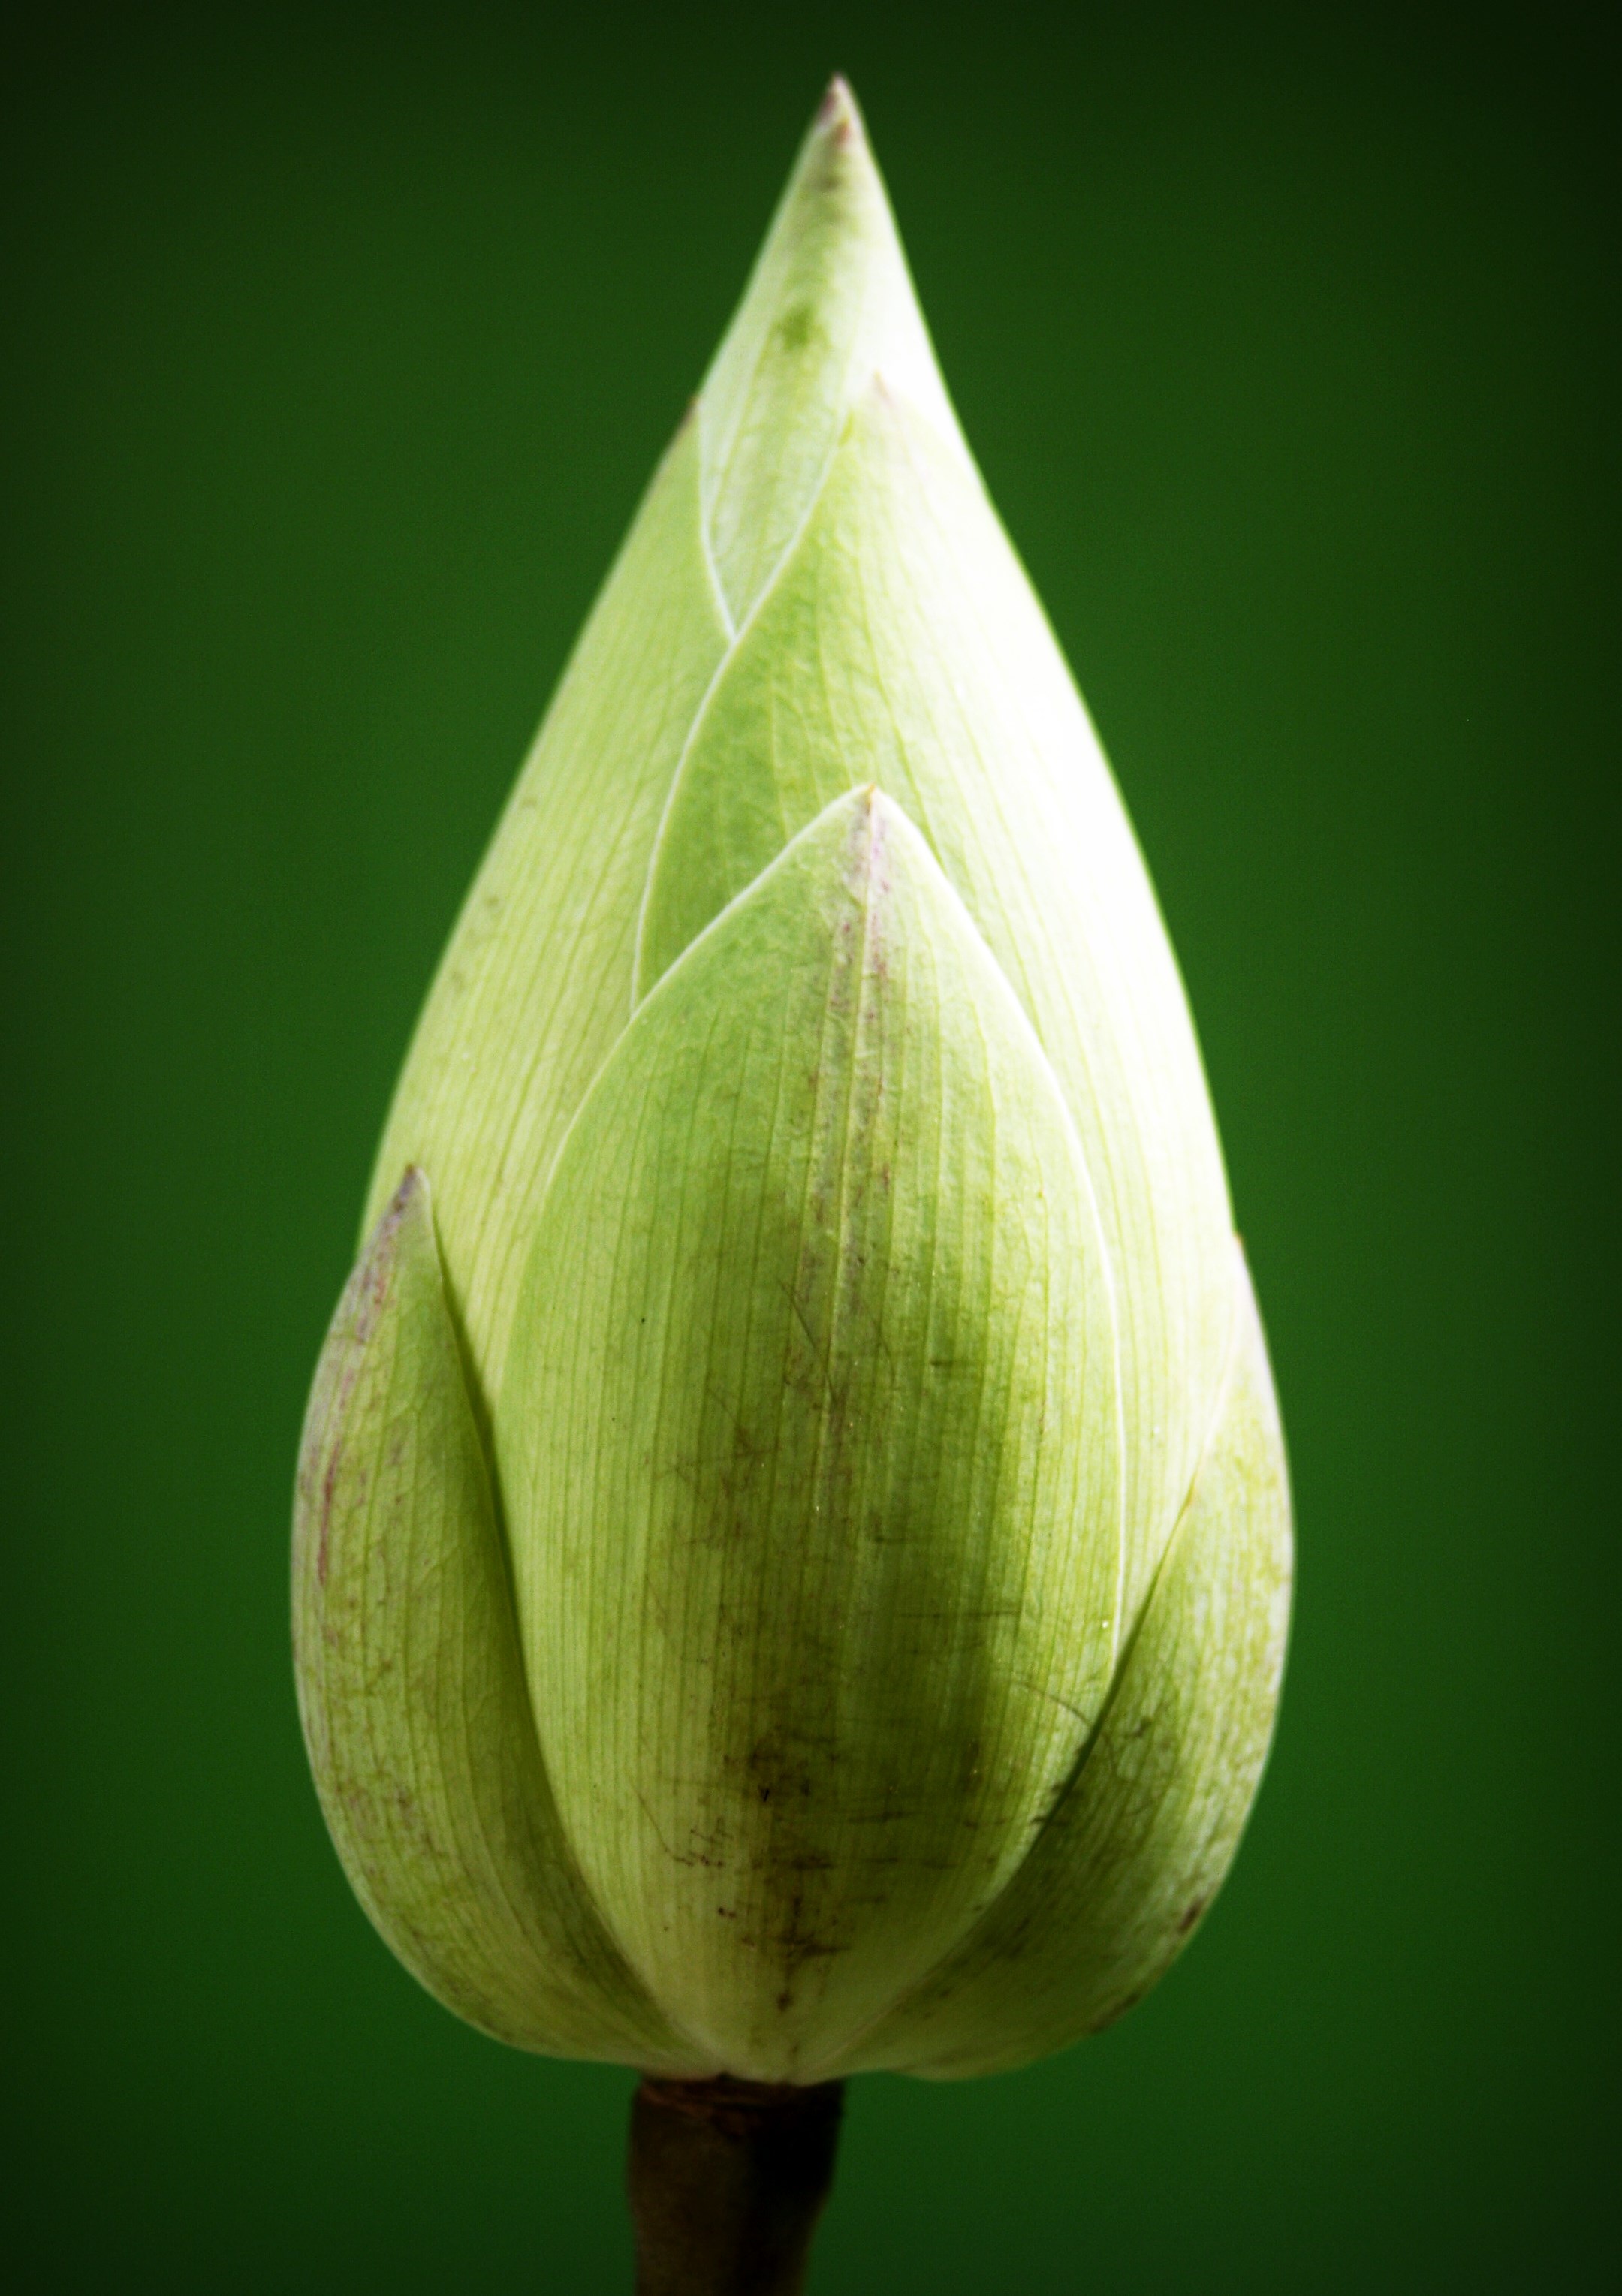
landscape, water, nature, blossom, plant, leaf, flower, petal, bloom, lake, summer, floral, recreation, pool, pond, aroma, environment, green, relax, symbol, natural, park, fresh, buddhism, asia, blooming, aquatic, floating, yellow, garden, closeup, pink, close, sacred lotus, aquatic plant, flora, close up, lotus flower, background, design, lotus, wallpaper, serenity, concept, style, india, delicate, tradition, bud, pure, oriental, waterlily, nelumbo, arum, macro photography, flavor, clarity, flowering plant, plant stem, land plant